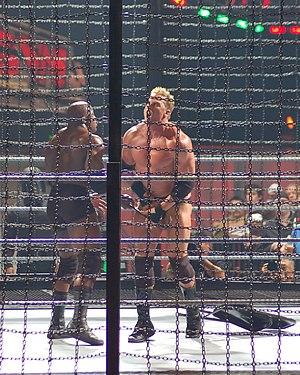
L'Édition 2006 de December to Dismember est un spectacle de catch disponible en paiement à la séance produit par la World Wrestling Entertainment à la James Brown Arena d'Augusta le 3 décembre 2006. Il met en scène les catcheurs travaillant à l'ECW. Six matchs ont lieu, seulement deux étant annoncés aux spectateurs et téléspectateurs avant : le premier oppose les Hardy Boyz à MNM et le Big Show s'affronte à CM Punk, Hardcore Holly, Rob Van Dam, Test et Bobby Lashley dans le second. Ce spectacle est un échec commercial avec seulement 90 000 ménages dans le monde regardant en paiement à la séance. Il reste également un échec au niveau de la qualité des prestations des différents catcheurs/catcheuses.